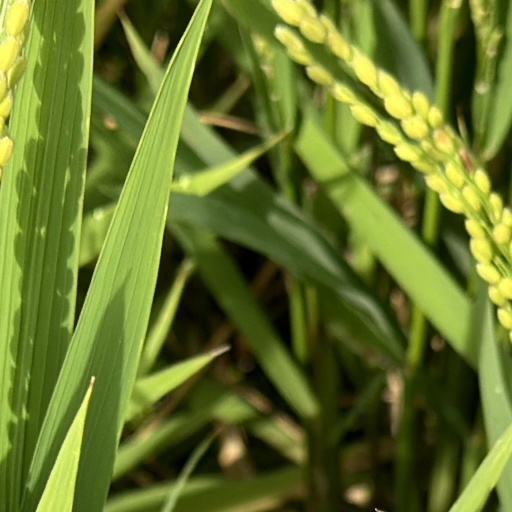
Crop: rice